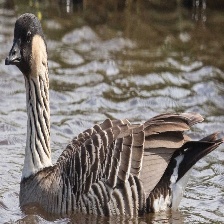
Species: HAWAIIAN GOOSE
Scientific name: BRANTA SANDVICENSIS
ImageNet parent category: goose